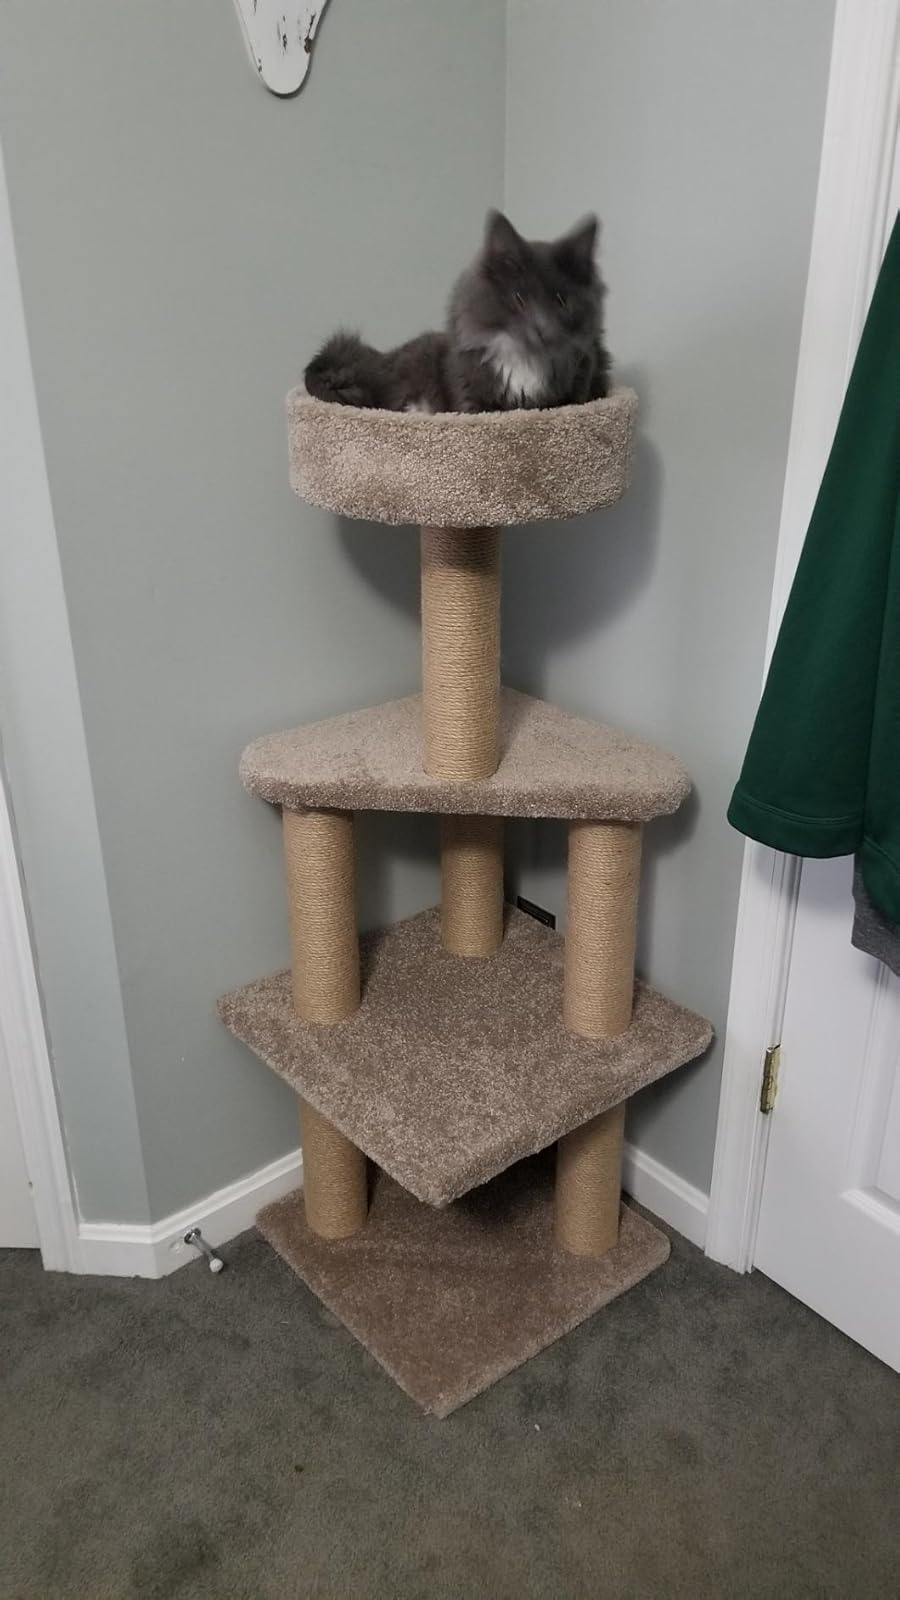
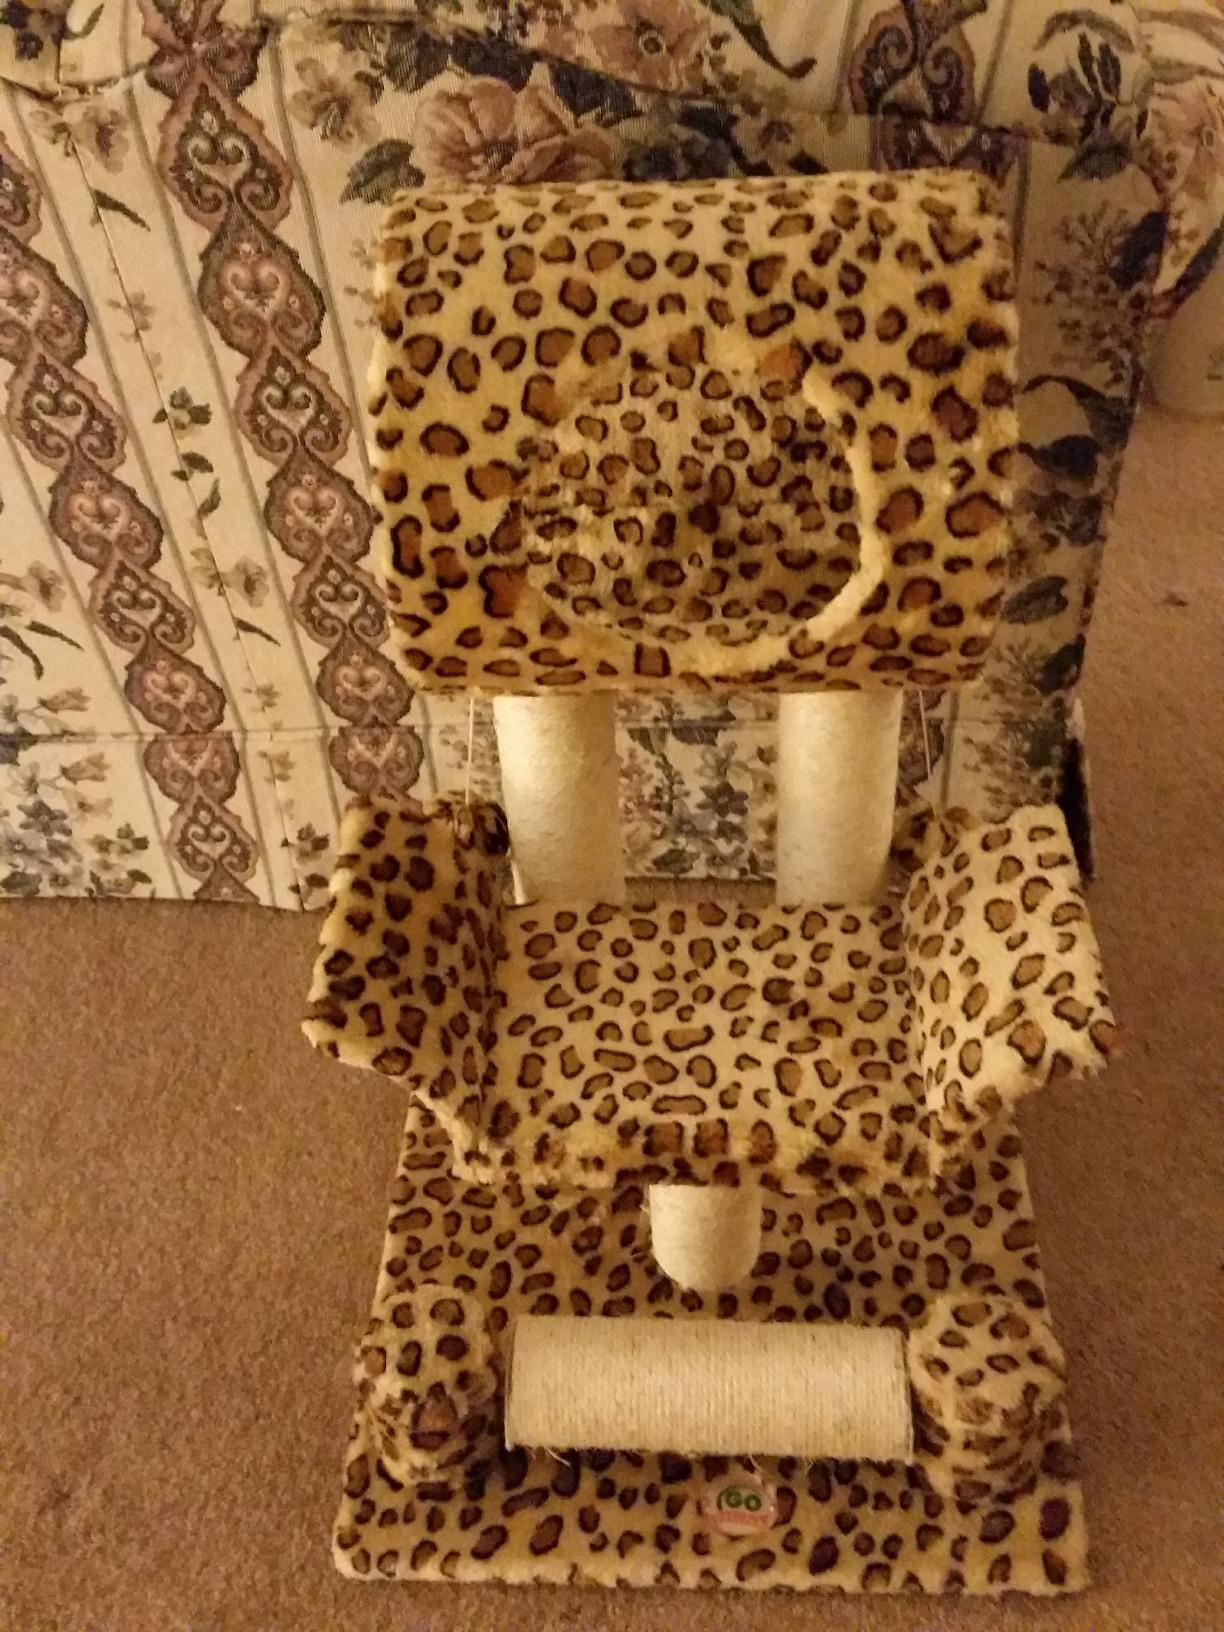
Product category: items_cat tree
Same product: no